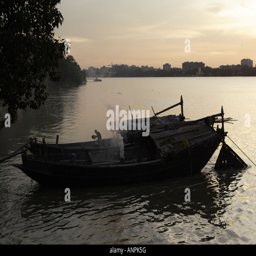
boats , also provide accommodation for locals